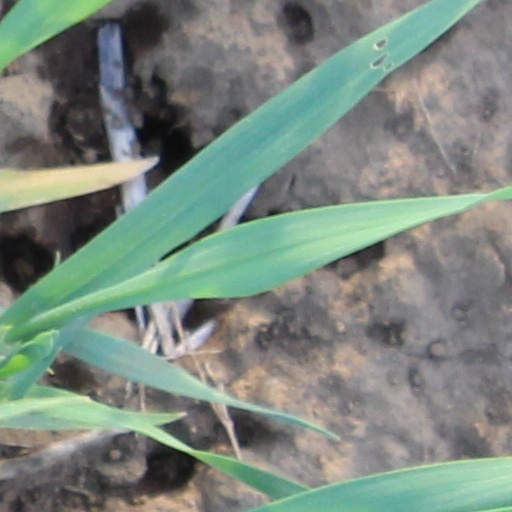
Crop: wheat